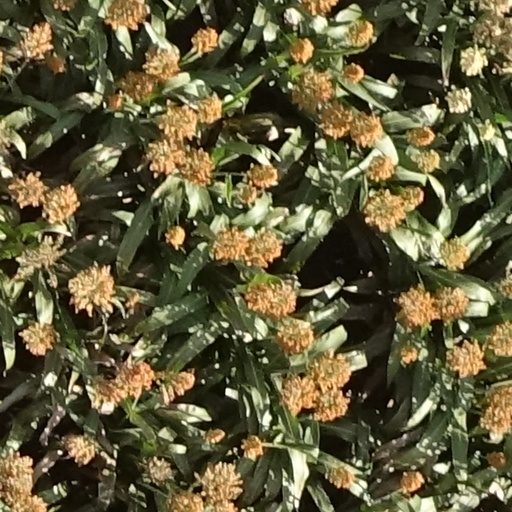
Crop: sorghum